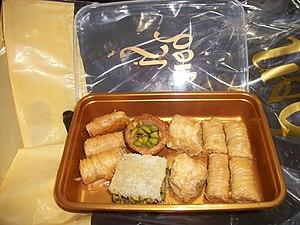
Différents types de Baklava acheté dans la Boulangeries-pâtisserie SiBon à Dekouané - Beyrouth العربية: صورة لبعض أنواع البقلاوة التي تم شراؤها من مخابز سيبون في الدكوان، بيروت
Cet article décrit les caractéristiques et les plats de la cuisine libanaise.
Un baklava, baclava ou baclawa, ou baklawa pour la variante maghrébine, est un dessert traditionnel commun aux peuples des anciens empires ottoman et perse. On le retrouve dans les Balkans, dans le Caucase, au Maghreb et au Moyen-Orient.